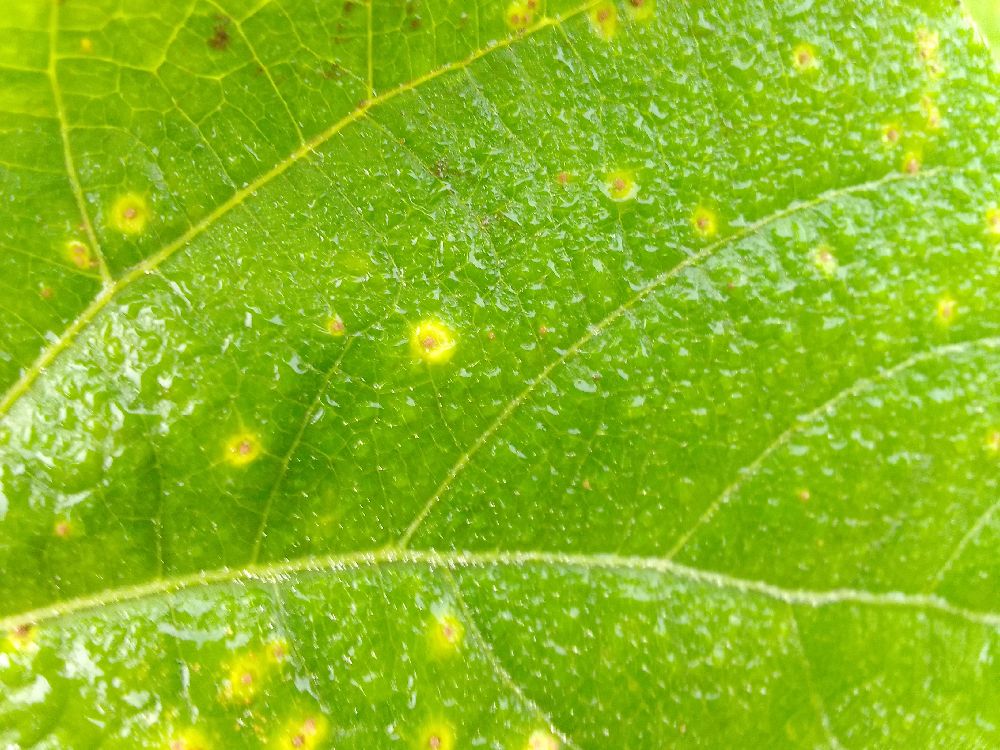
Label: rust